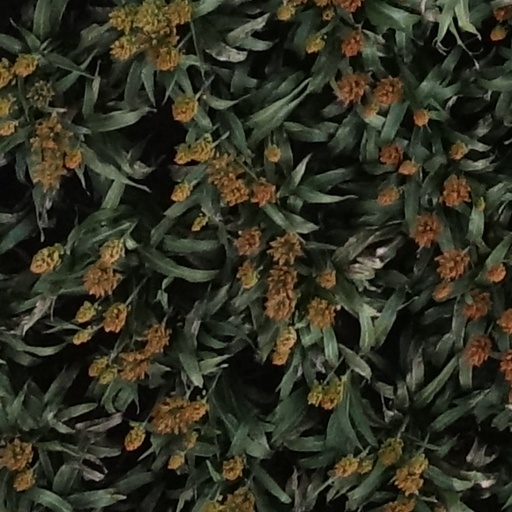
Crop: sorghum